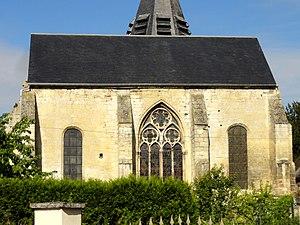
Chevet.
L'église Saint-Denis est une église catholique paroissiale située à Rieux, dans le département de l'Oise, en France. Comme l'église voisine Saint-Martin de Cinqueux, le manque de moyens et le défaut d'entretien depuis le début du XIXᵉ siècle ont eu comme conséquence la destruction de certaines de ses parties, en l'occurrence les bas-côtés et la pyramide en pierre ayant couronnée le clocher. La nef, d'abord condamnée en raison de son mauvais état, est finalement transformée en mairie-école en 1867 et 1870, et sert aujourd'hui de logement. Depuis, l'église proprement dite se résume au chœur gothique du XIIIᵉ siècle et à l'ancien transept partiellement roman du premier tiers du XIIIᵉ siècle. Existe aussi une ancienne chapelle de la fin du XIIIᵉ siècle, transformée en sacristie. Ce sont le chœur-halle de trois travées de dimensions identiques, avec quelques sculptures fort curieuses, et les éléments romans du transept, avec des chapiteaux historiés d'une facture archaïque et des voûtes en berceau authentiques, qui font l'intérêt principal de l'église. Elle possède également trois fenêtres gothiques avec un remplage rayonnant très élaboré, et la base d'un clocher octogonal roman.